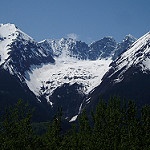
Label: mountain